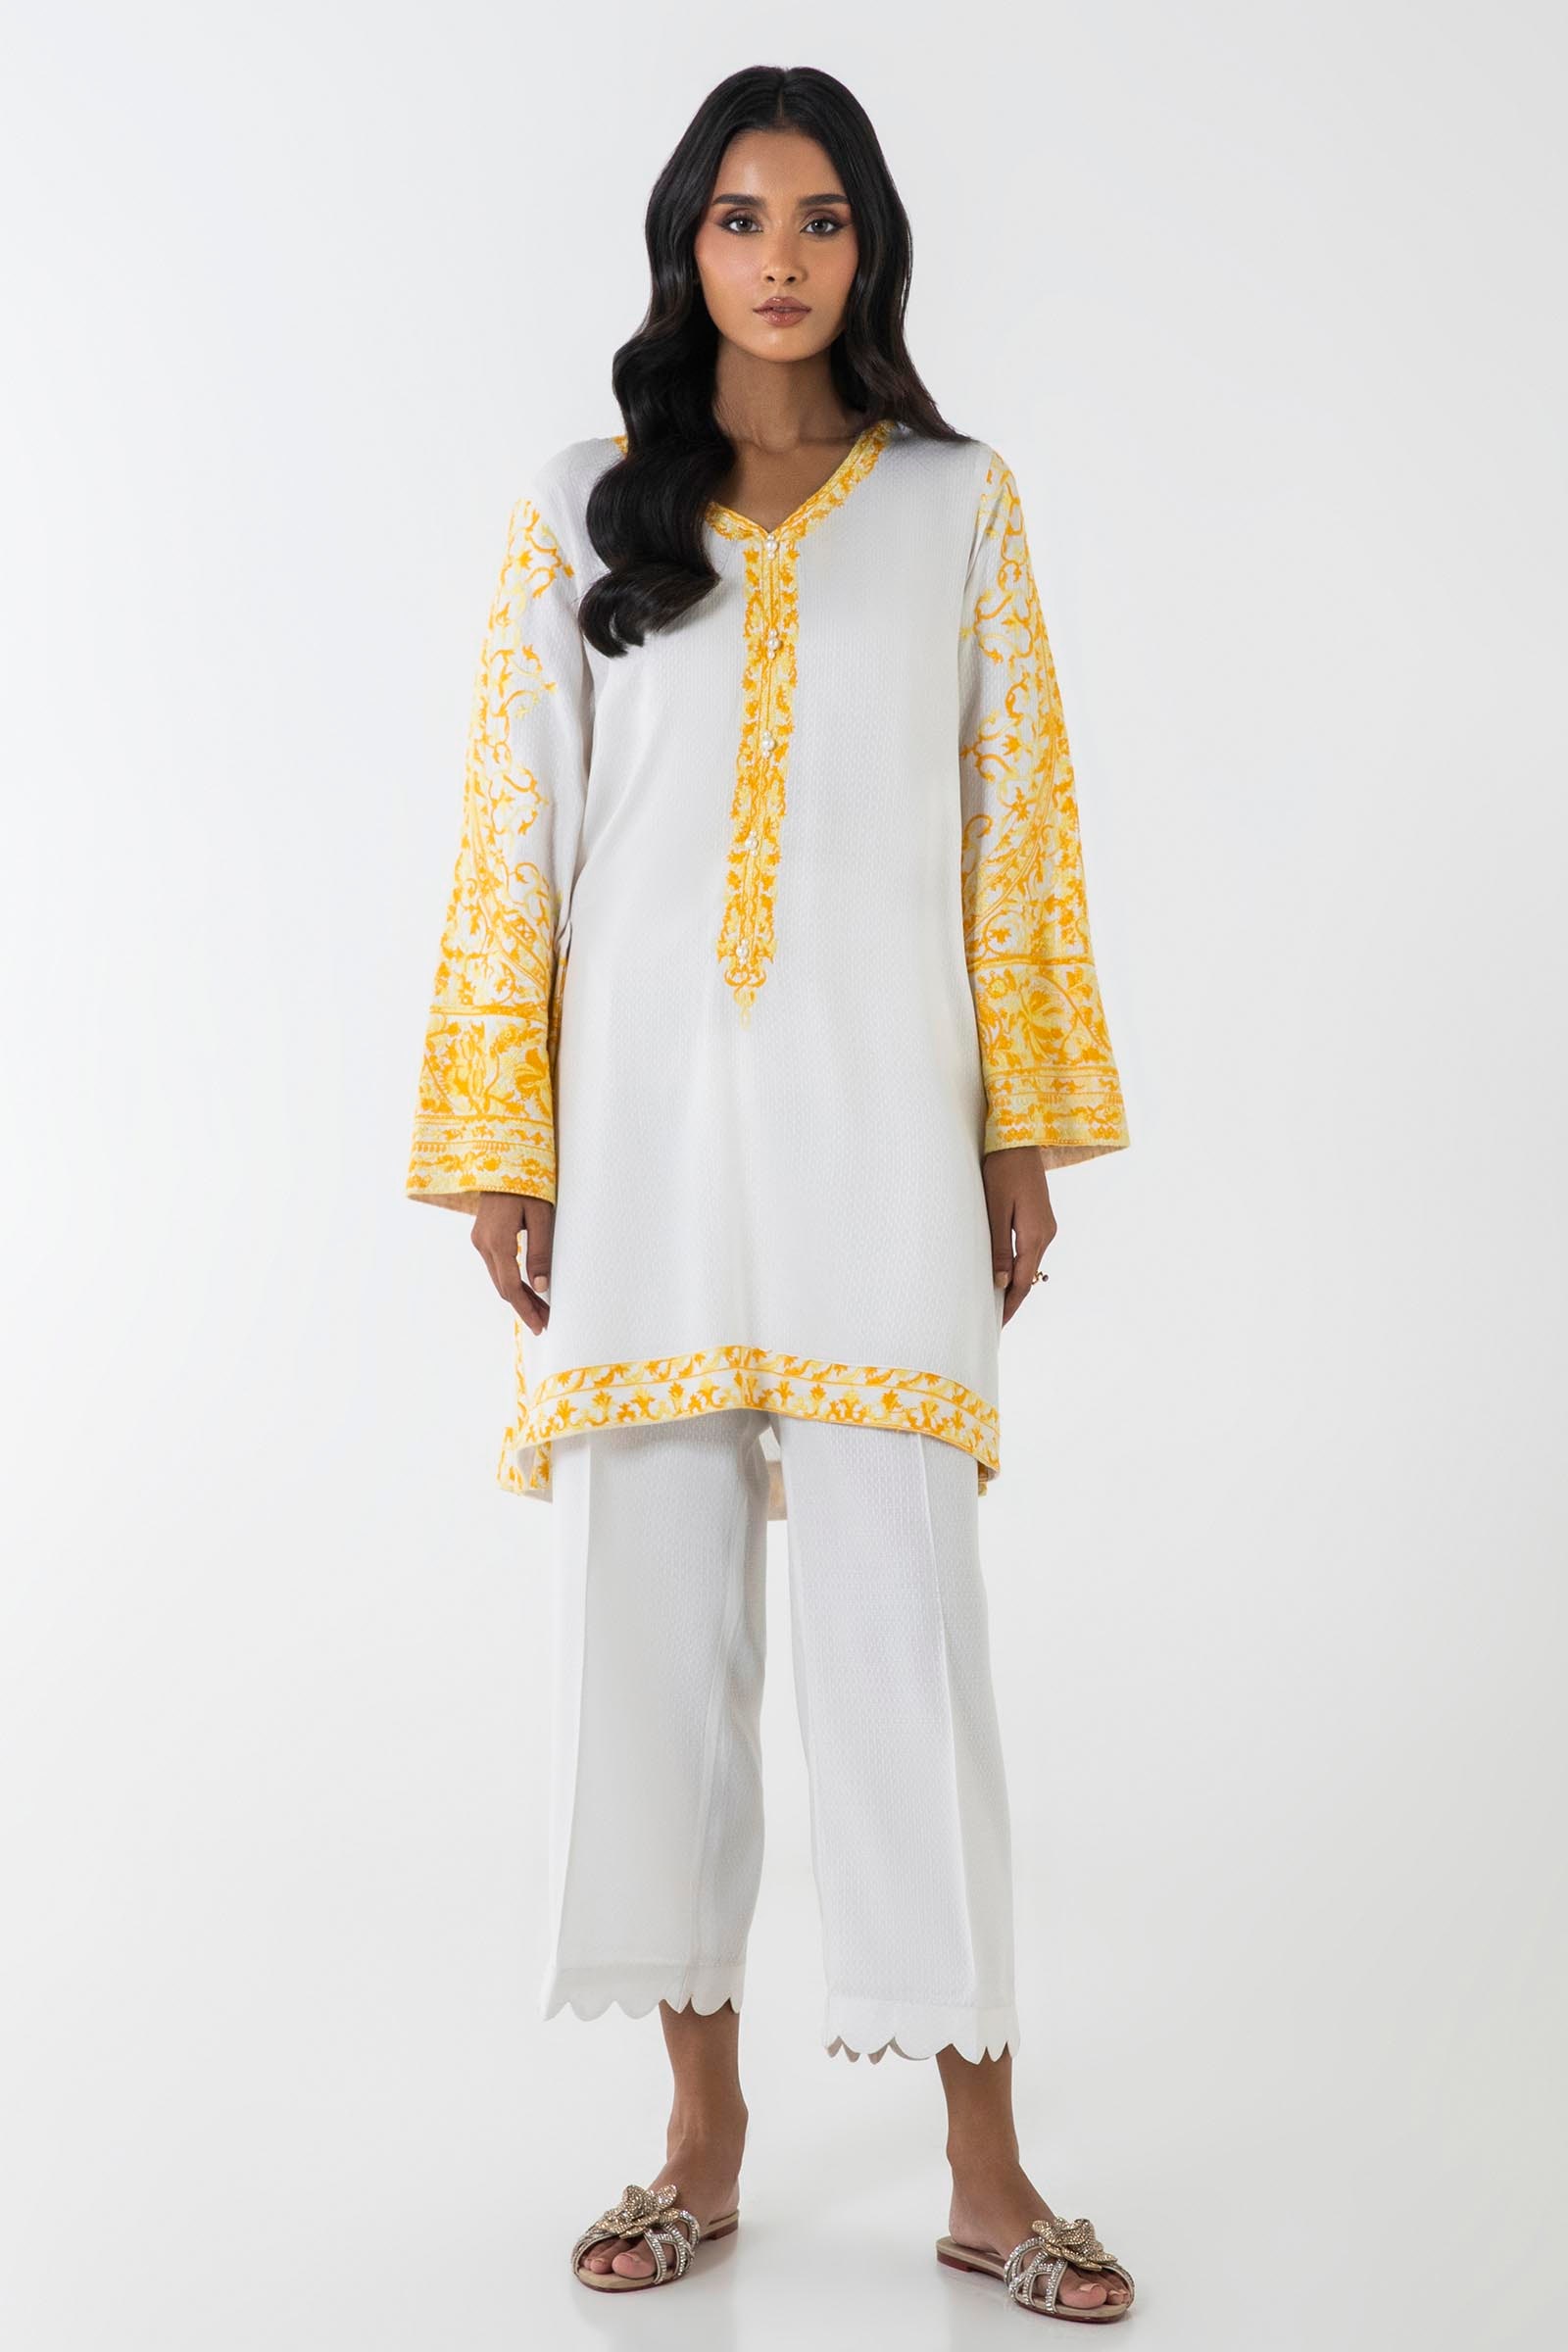
yellow gold embroidered tunic